1937 Allan Cup

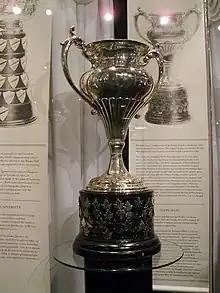
Silver bowl trophy with two large handles, mounted on a black plinth.

The 1937 Allan Cup was the Canadian Amateur Hockey Association (CAHA) national senior ice hockey championship for the 1936–37 season. The Sudbury Tigers defeated the North Battleford Beavers 3 games to 2.